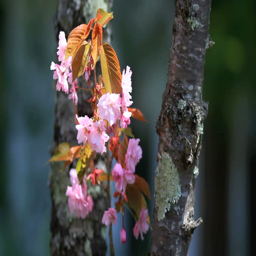
cherry blossom in the wind